Henry Breault

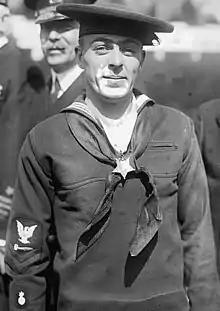
Henry Breault

Henry Breault (14 October 1900 – 5 December 1941) was a United States Navy submarine sailor who received the Medal of Honor for his actions while serving aboard the submarine . He was the first submariner and he remains the only enlisted submariner to be awarded the Medal of Honor for actions aboard a United States submarine.